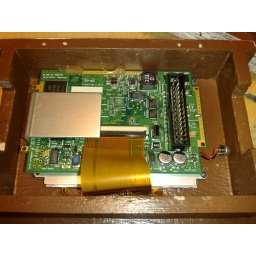
Chumby guts in a book style box - in progress